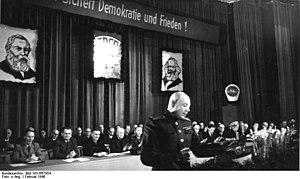
Le Freie Deutsche Gewerkschaftsbund était le syndicat des salariés de la République démocratique allemande, affilié à la Fédération syndicale mondiale.